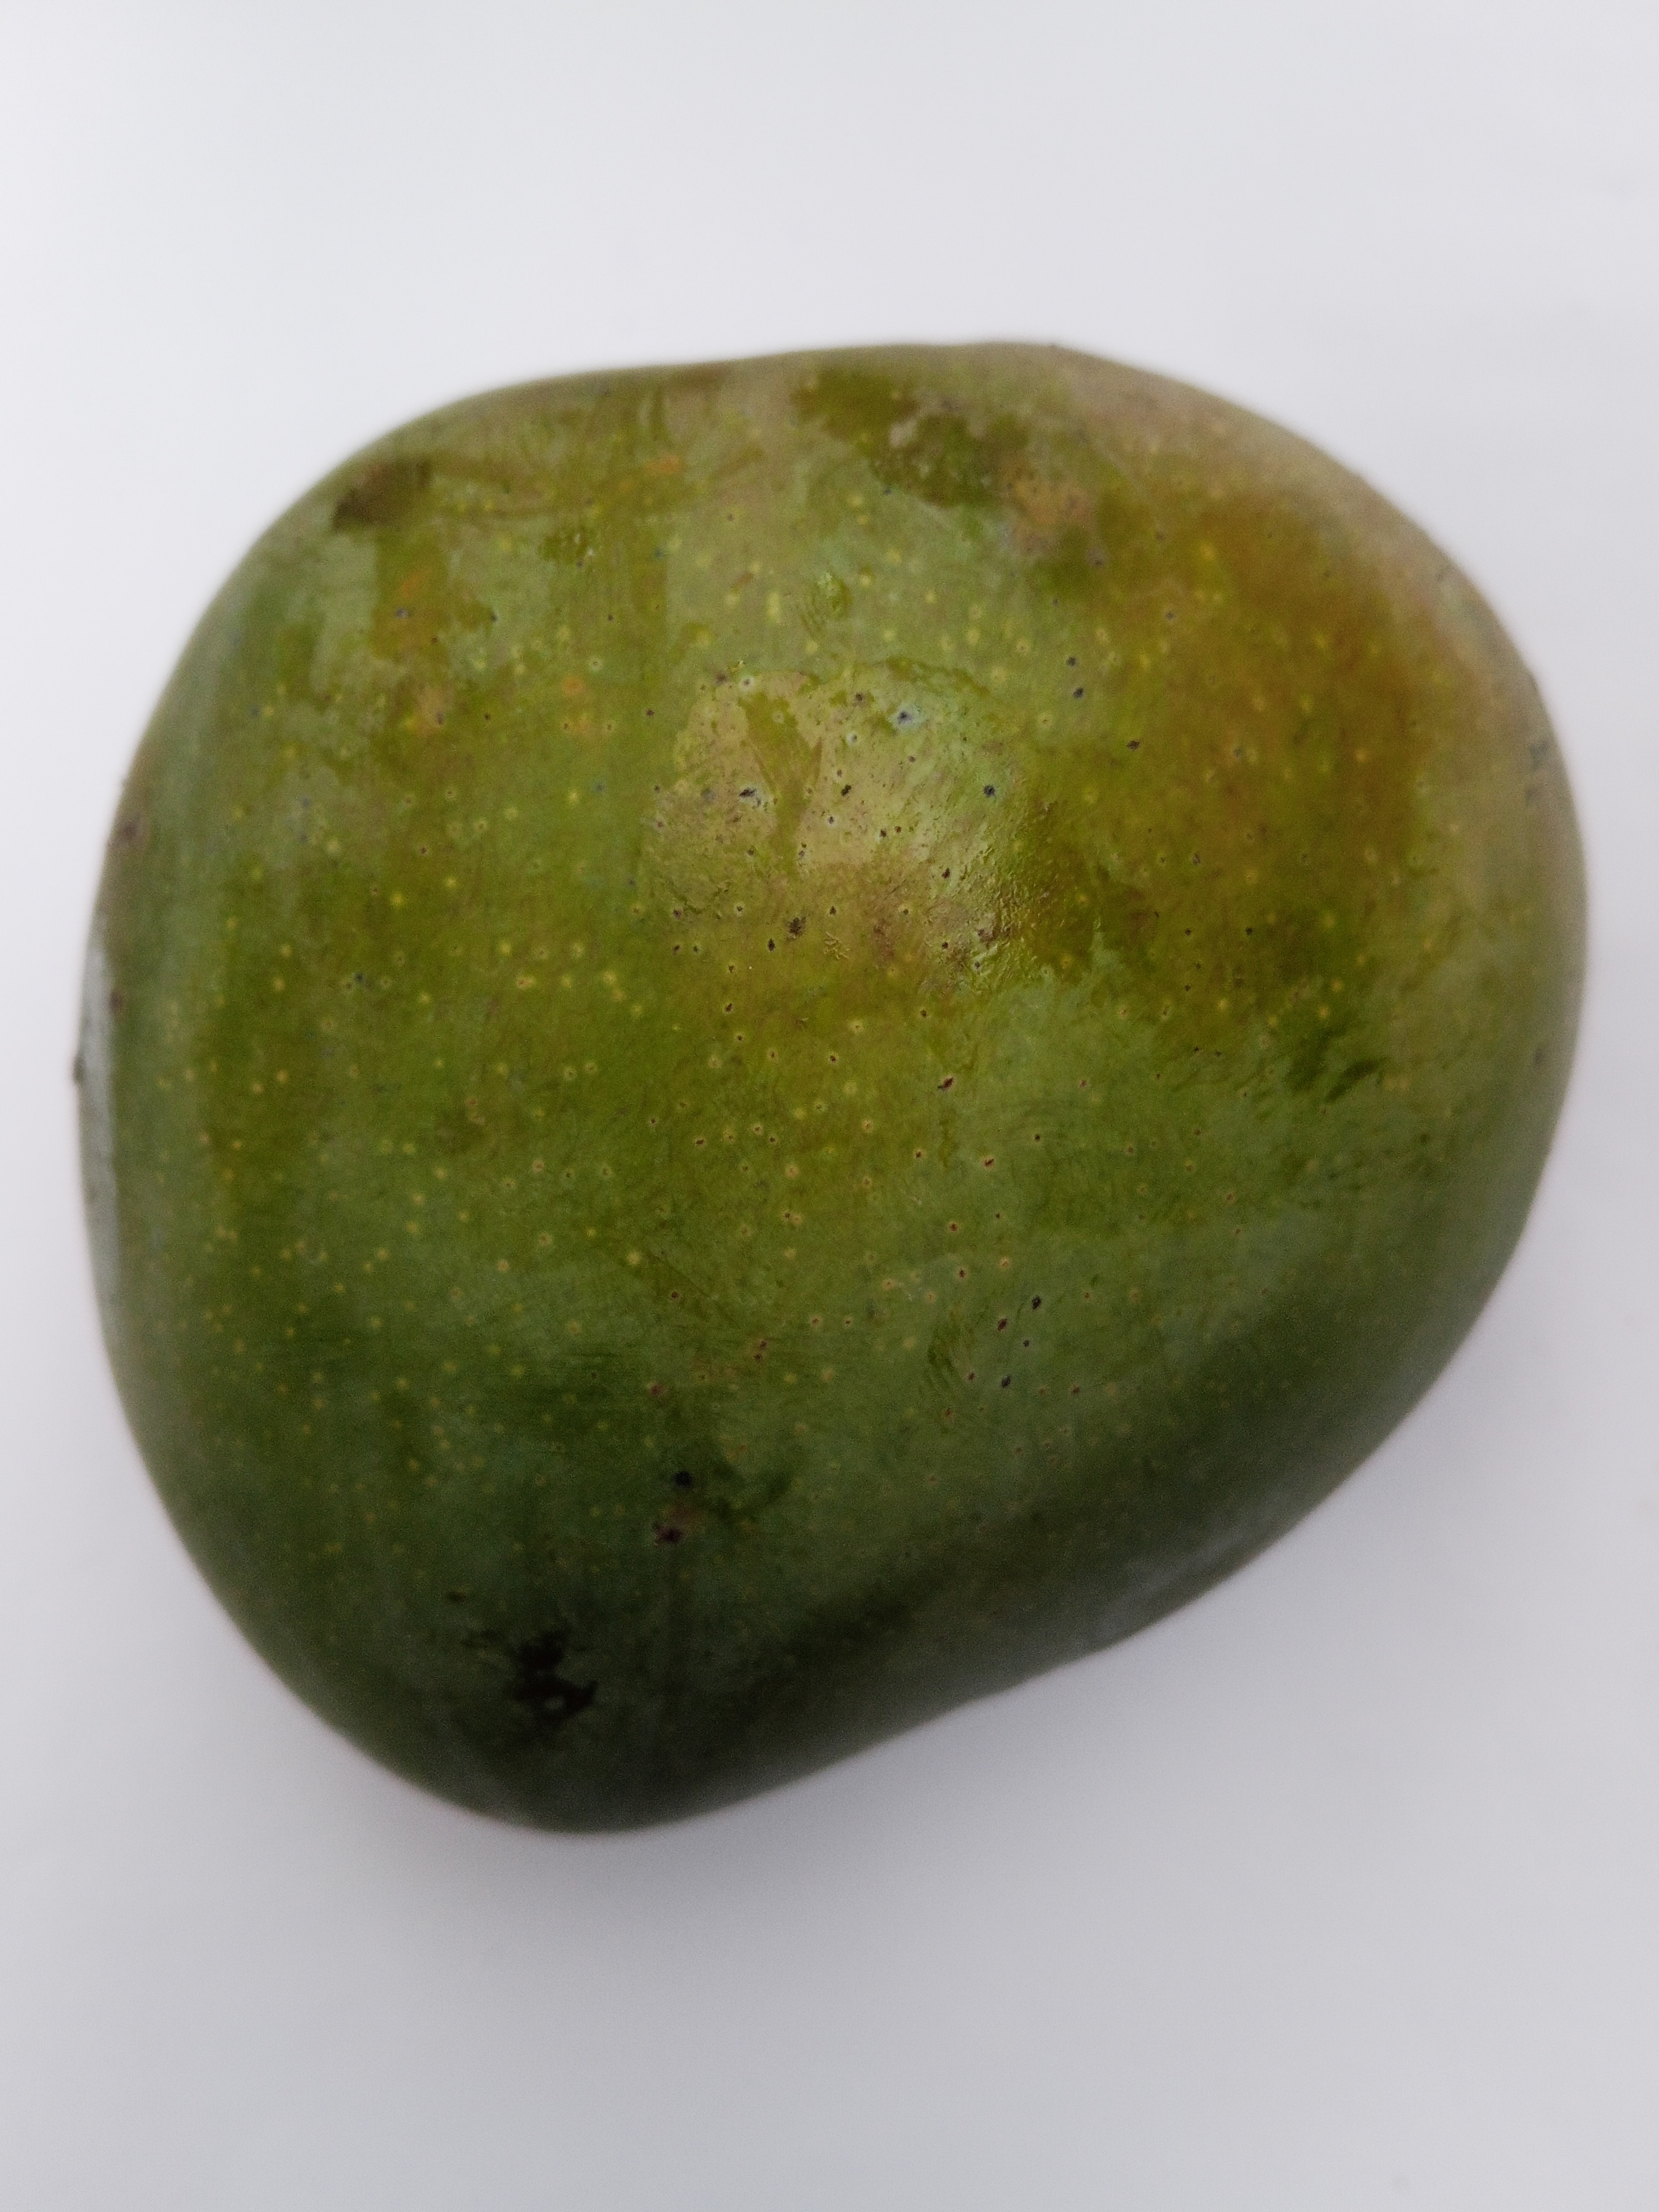
Mango variety: Bari 4